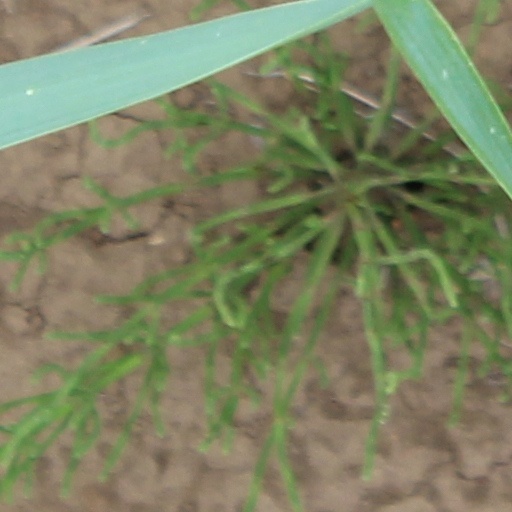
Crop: wheat